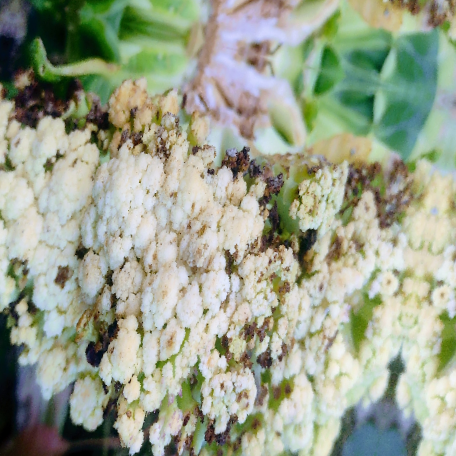
Label: Bacterial spot rot